Japanese cruiser Akashi

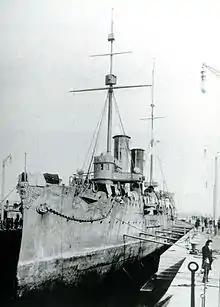
In drydock, 1905.

Unwilling to write off the ship as a loss, the Imperial Japanese Navy General Staff ordered "Akashi" to be completely overhauled at Kure Naval Arsenal in March 1903, and then sent the ship as a training vessel with instructors and cadets from the Imperial Naval Engineering Academy on a cruise around the coasts of China and Korea, marking port calls at Fuzhou, Shanghai, Yantai, Inchon, Busan and Wonsan, returning to Sasebo in September 1903. In October and November 1903, "Akashi" was able to participate in combat maneuvers with other cruisers in the fleet. "Akashi" was then assigned to escorting the Japanese cable laying vessels laying the first submarine telegraph cable between Sasebo and Incheon in Korea from 8–17 January 1904.